Architecture of Singapore

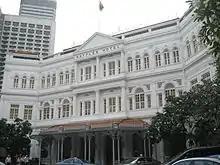
Raffles Hotel

The city of Singapore was planned by Sir Stamford Raffles in 1822, and his layout for the city, the Raffles Plan of Singapore, largely survives to this day, even if the city has expanded greatly through the years. Raffles specified the area for government offices, various ethnic communities, religious buildings, commerce and education, as well as a Botanic Garden. Raffles planned the city down to the size of the house, the widths of the streets, and the material to be used. Raffles' regulations for the city also has some influence over the architecture, and some of their effects may still be seen in the shop houses; for example it is stipulated that they should not be over 3 stories high, and needed to have an obligatory five foot way. Raffles himself opted for a Malay style house made of wood and "atap" (Raffles House on Bukit Larangan or Fort Canning Hill, once called Government Hill), other Europeans of the period however preferred European style buildings of brick and stucco.